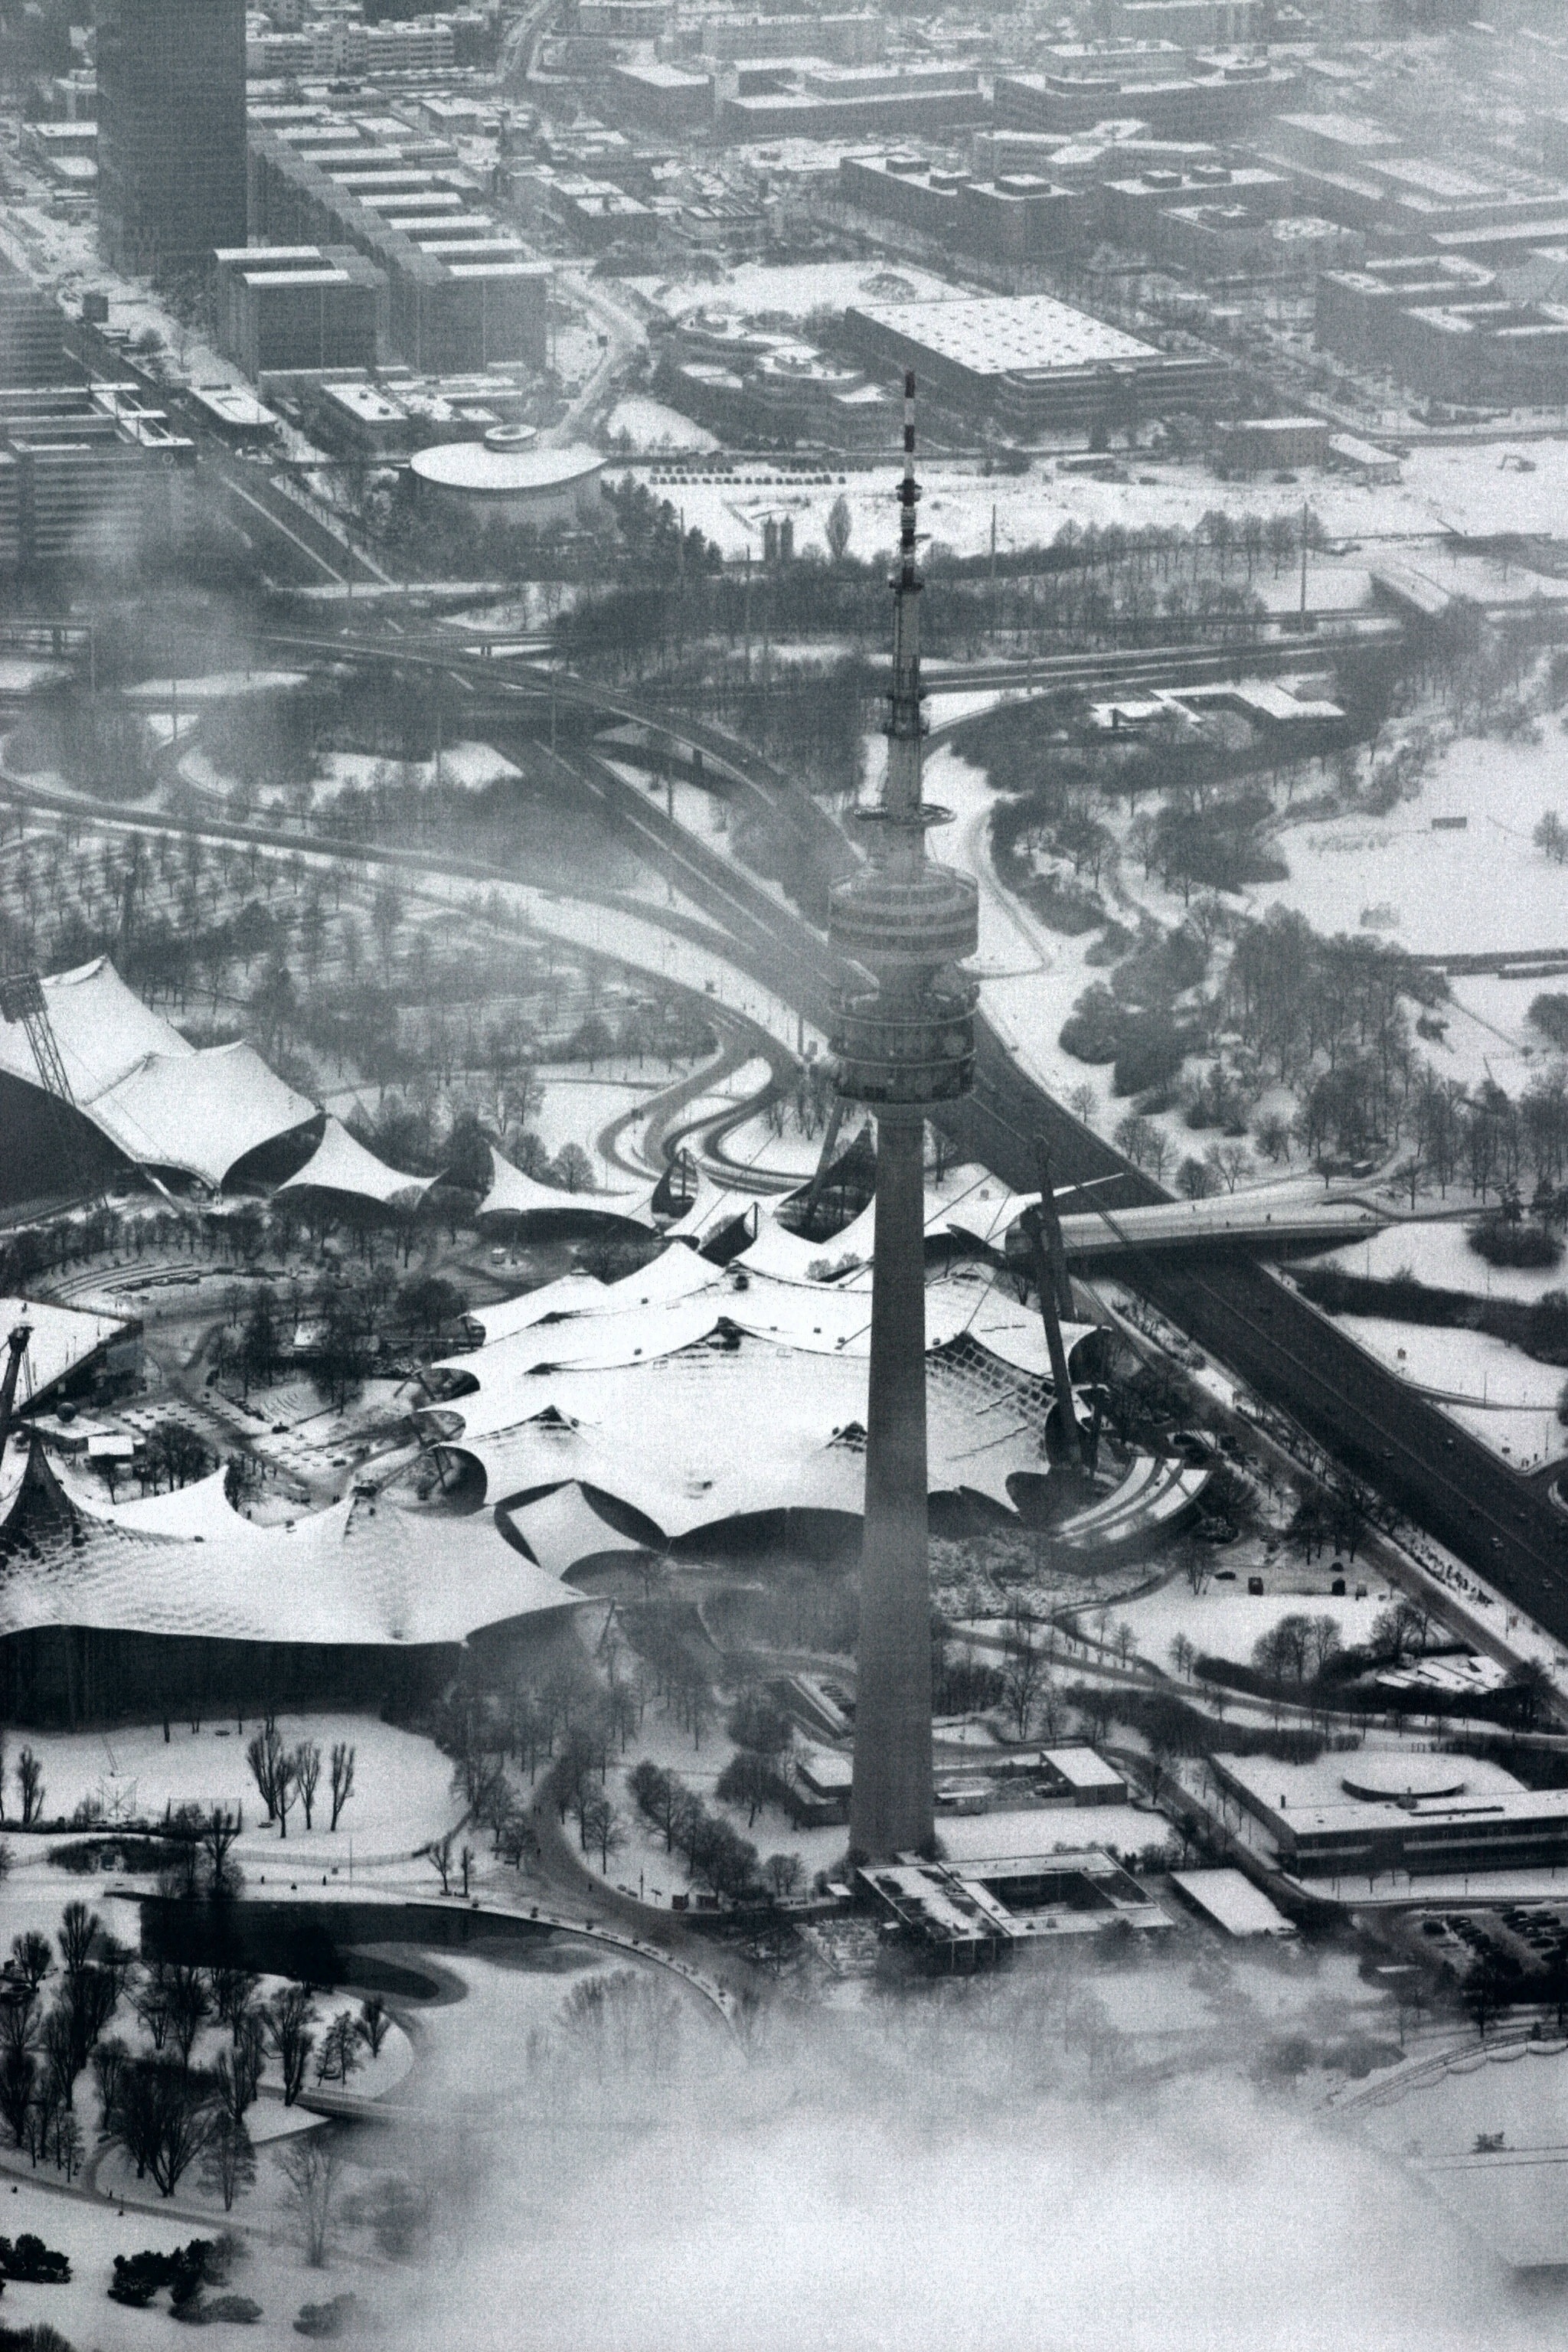
snow, winter, black and white, reflection, weather, monochrome, sketch, drawing, munich, tv tower, aerial photography, olympic site, monochrome photography, atmospheric phenomenon